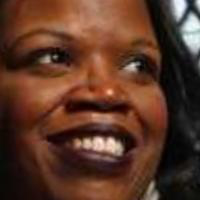
Age group: age 56-65